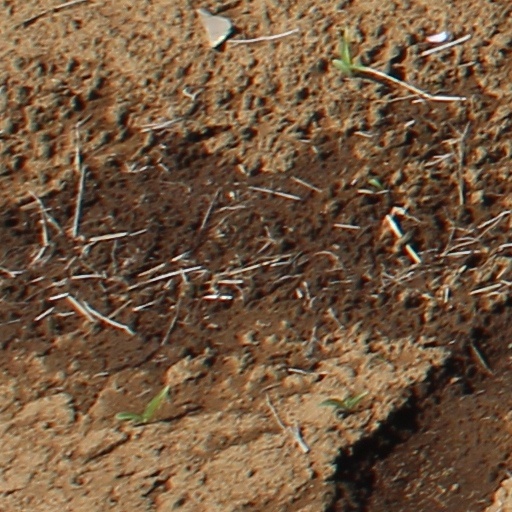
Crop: wheat